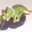
Label: dinosaur